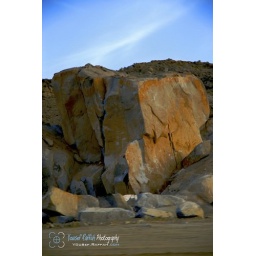
This nice rock is also in the same area of AlMisk Lake but it is not very close to the water